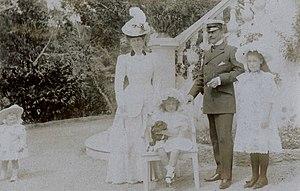
Henriette de Belgique et sa famille à Neuilly
Henriette Marie Charlotte Antoinette de Belgique, princesse de Belgique, princesse de Saxe-Cobourg et Gotha, duchesse en Saxe et, par son mariage, duchesse de Vendôme, née le 30 novembre 1870 au palais du comte de Flandre, à Bruxelles et morte le 28 mars 1948 à Sierre, est la fille de Philippe de Belgique, comte de Flandre, frère du roi Léopold II, et de la princesse Marie de Hohenzollern-Sigmaringen.